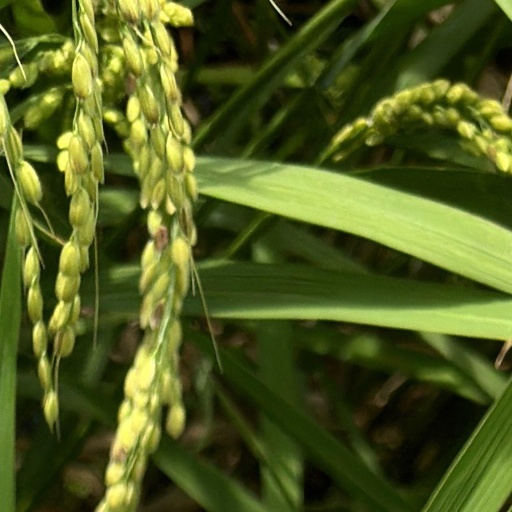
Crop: rice